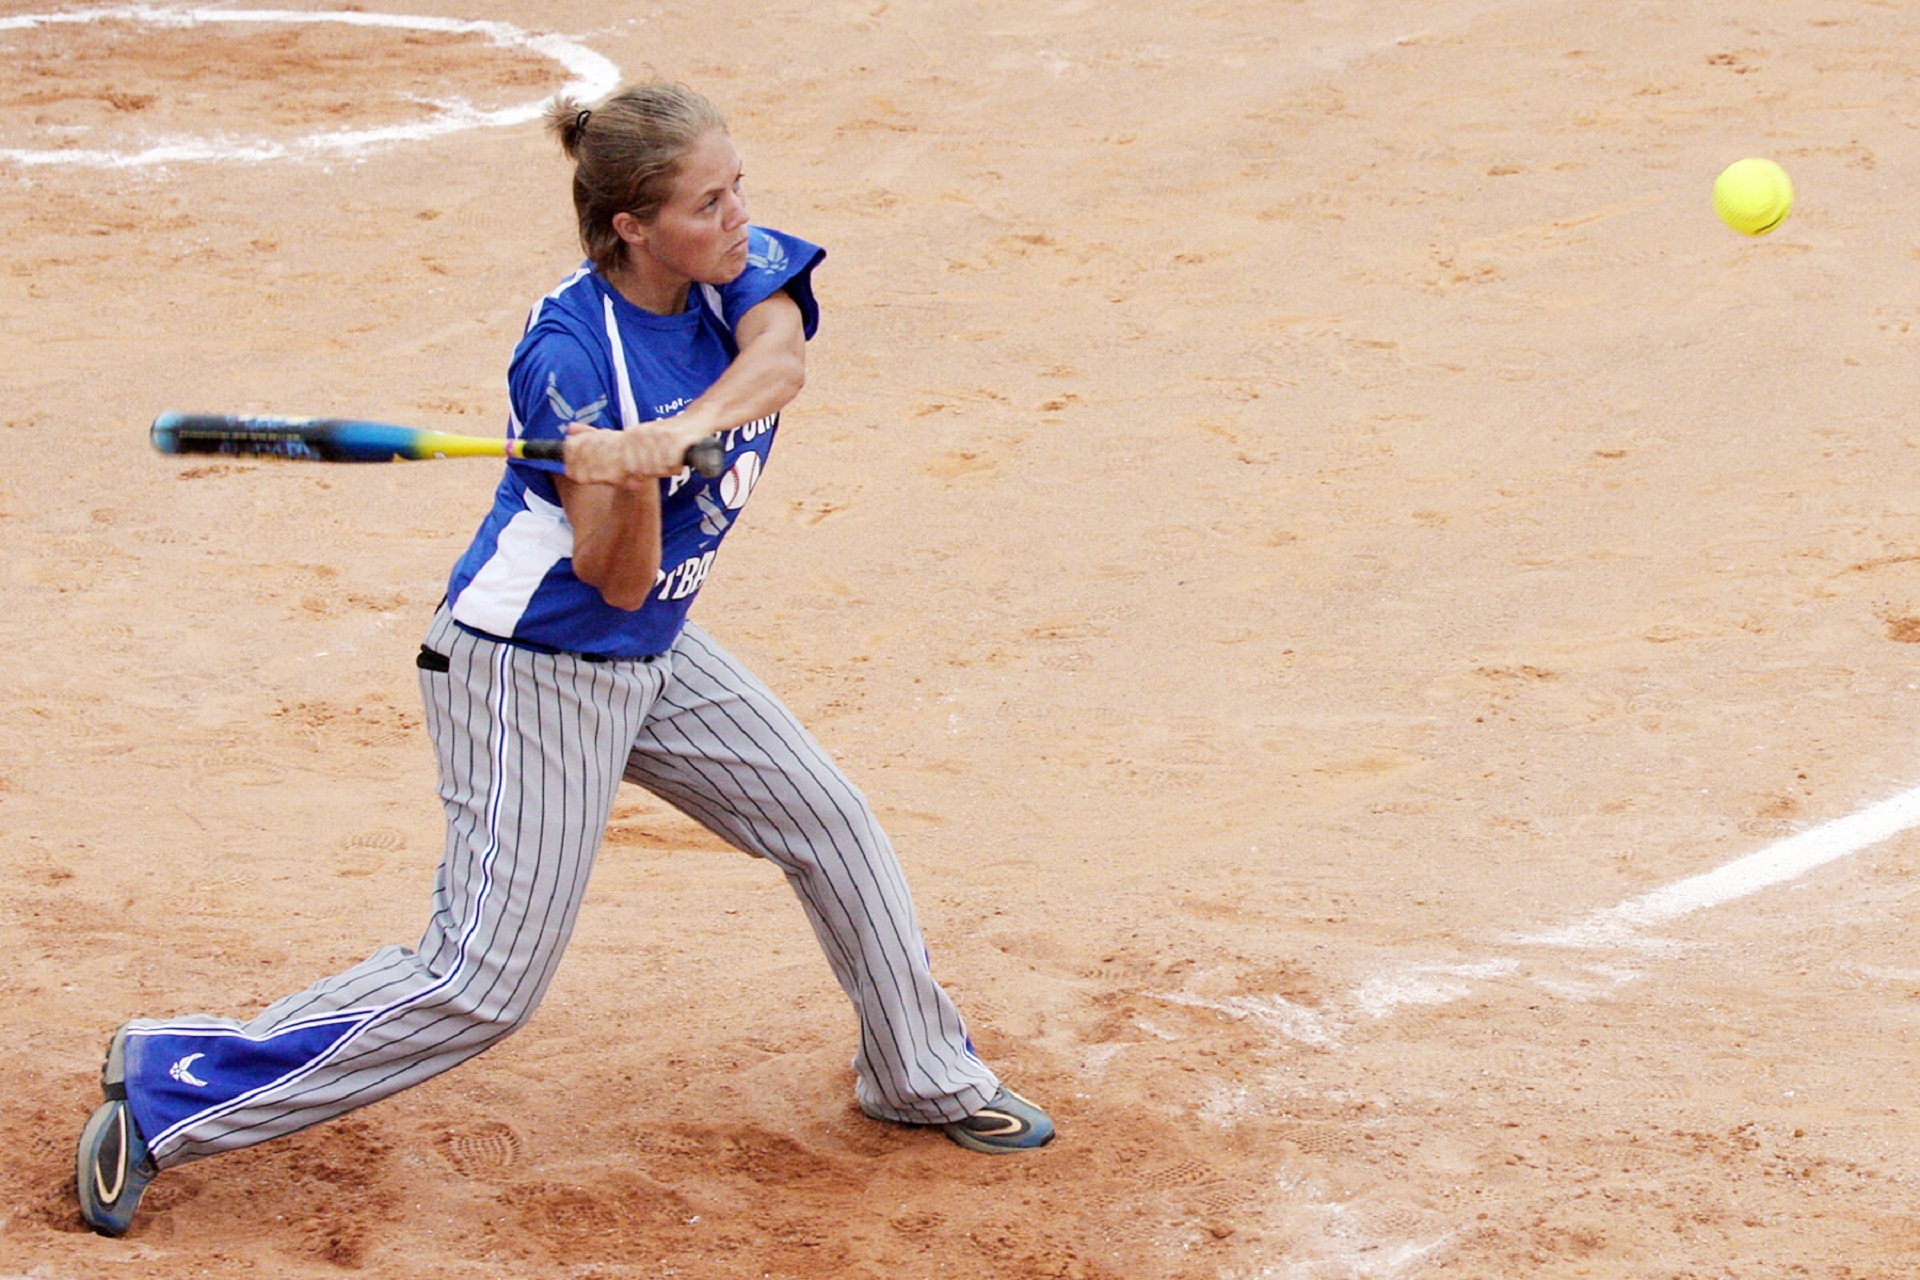
woman, baseball, sport, game, athletic, swing, baseball field, pitch, batter, outdoors, competition, women, sports, ball, uniform, bat, athlete, hit, softball, ball game, team sport, college baseball, bat and ball games, baseball positions, college softball